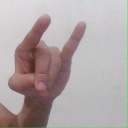
अक्षर: च